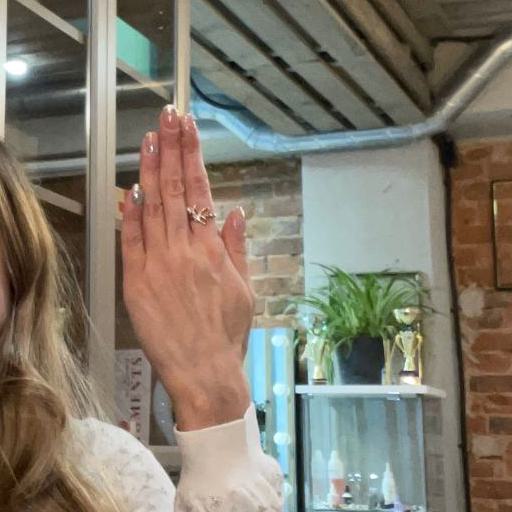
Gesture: stop_inverted